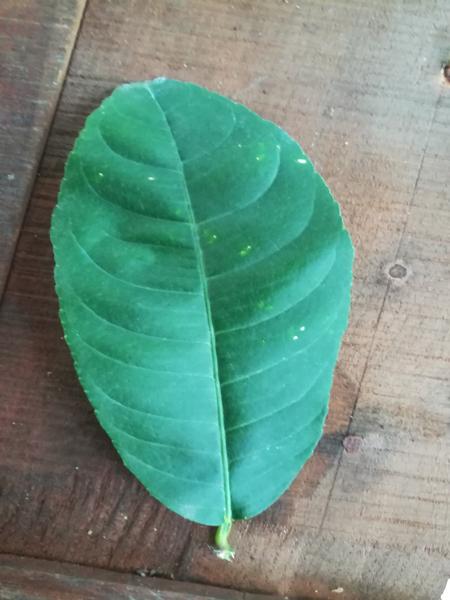
Plant: Badipala